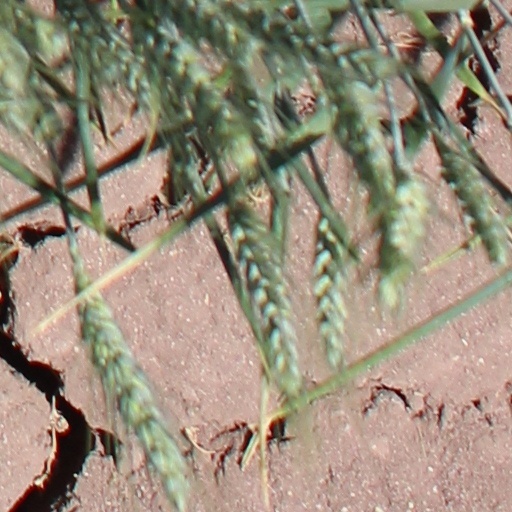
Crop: wheat